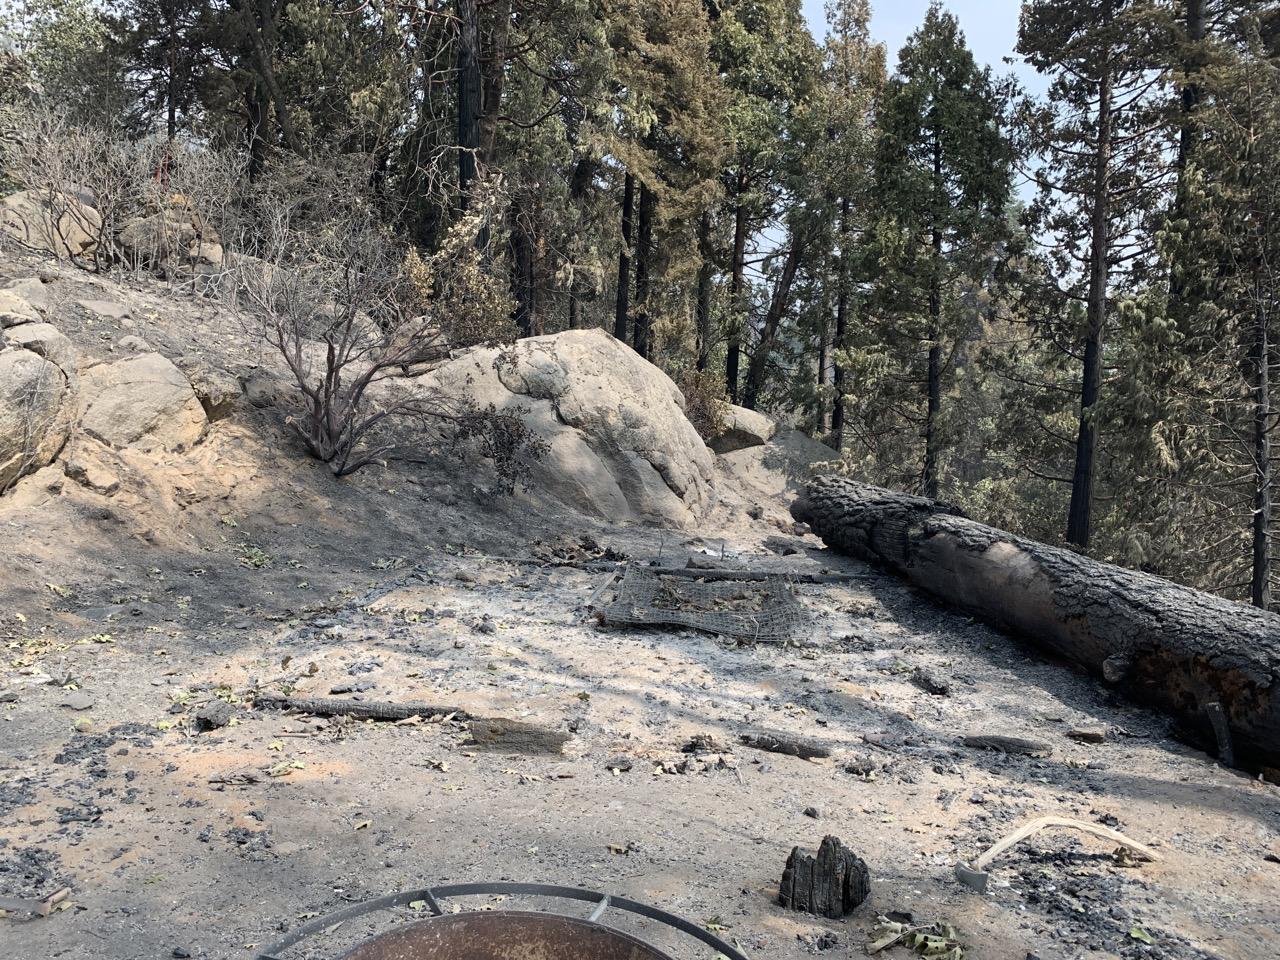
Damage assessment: destroyed